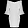
Label: Dress